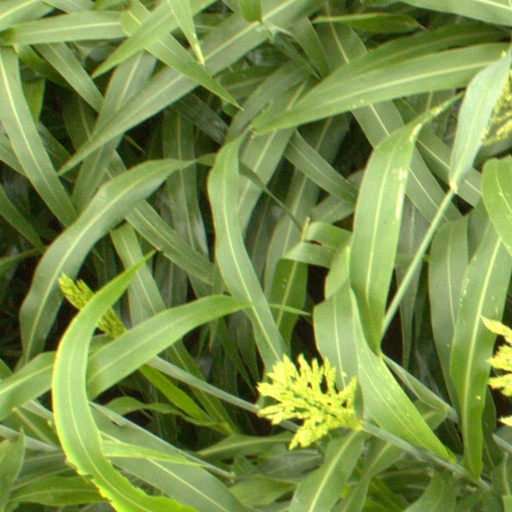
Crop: sorghum